Nintendo Research & Engineering

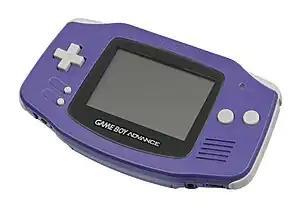
Game Boy Advance

After being approximately two years in development, the department launched the Game Boy Color's successor, the Game Boy Advance, in 2001. The development team's first step in designing the new system was determining its central processing unit (CPU) and display resolution, which would eventually determine the handheld's size. The CPU itself took more than one year to design, mainly due to feature requests from both Nintendo and external developers, which required certain functions be implemented directly in the processing unit. One such request was the addition of shoulder buttons ("L" and "R"), originally introduced in the Super Nintendo Entertainment System. Regardless, only one major CPU redesign occurred during the course the handheld's development As for the display's aspect ratio, in order to facilitate bringing ports to the system's library from home consoles, the team decided on implementing a widescreen, a common feature of televisions at the time. In terms of its external design, the team made a drastic change from the Game Boy Advance's predecessors, opting for an horizontal-oriented system instead. Although the team tested a vertical orientation, it was scrapped as it would make the unit too big. Despite using similar materials as its predecessor, the system is and feels much lighter and smaller due to its more optimized internal layout, such as the position of its batteries in the system's center.